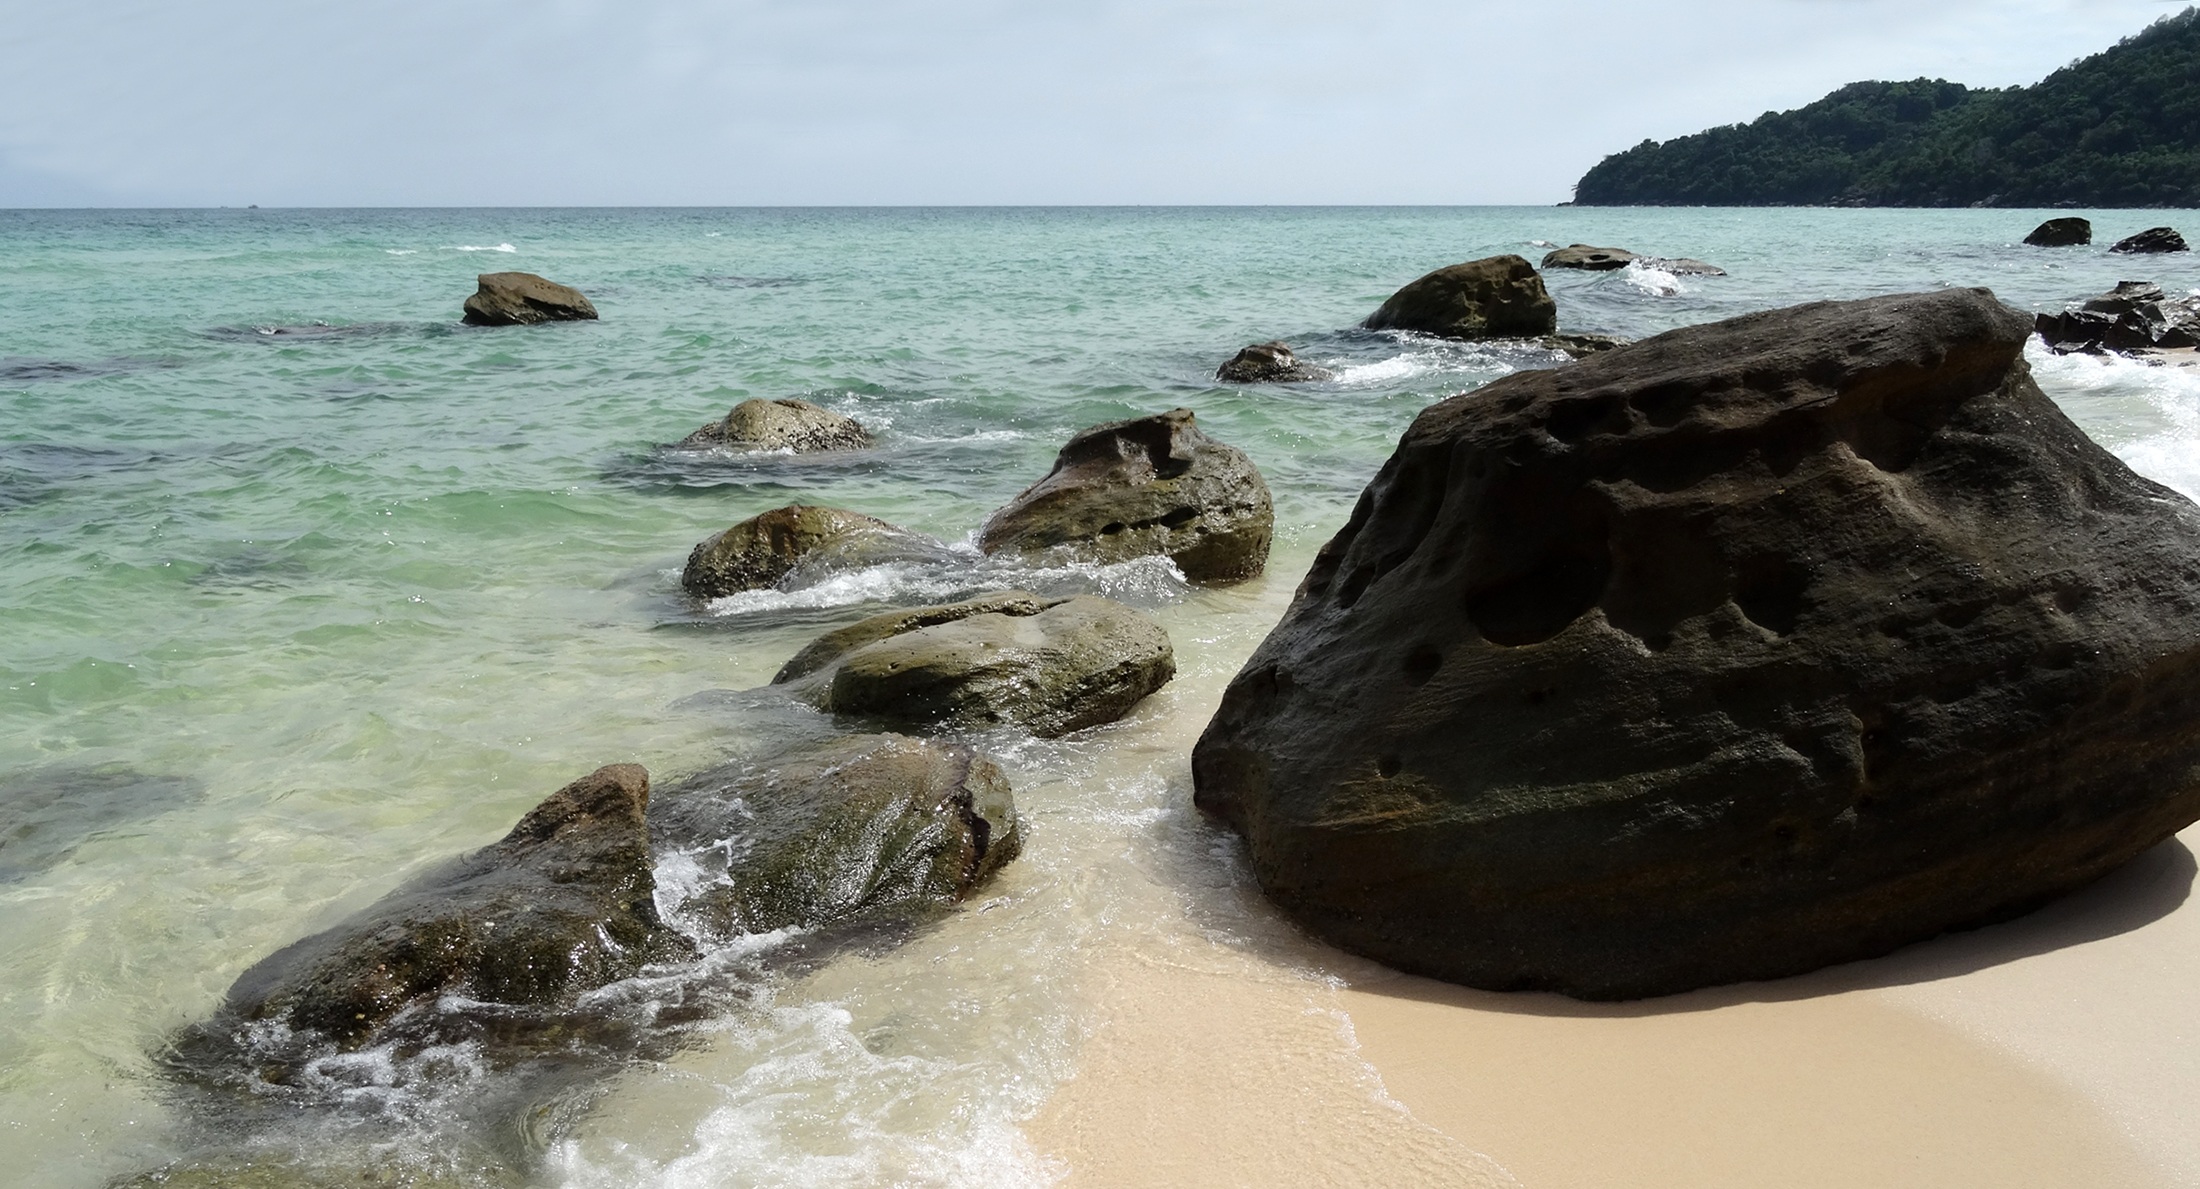
beach, sea, coast, water, rock, shore, spray, holiday, bay, material, vietnam